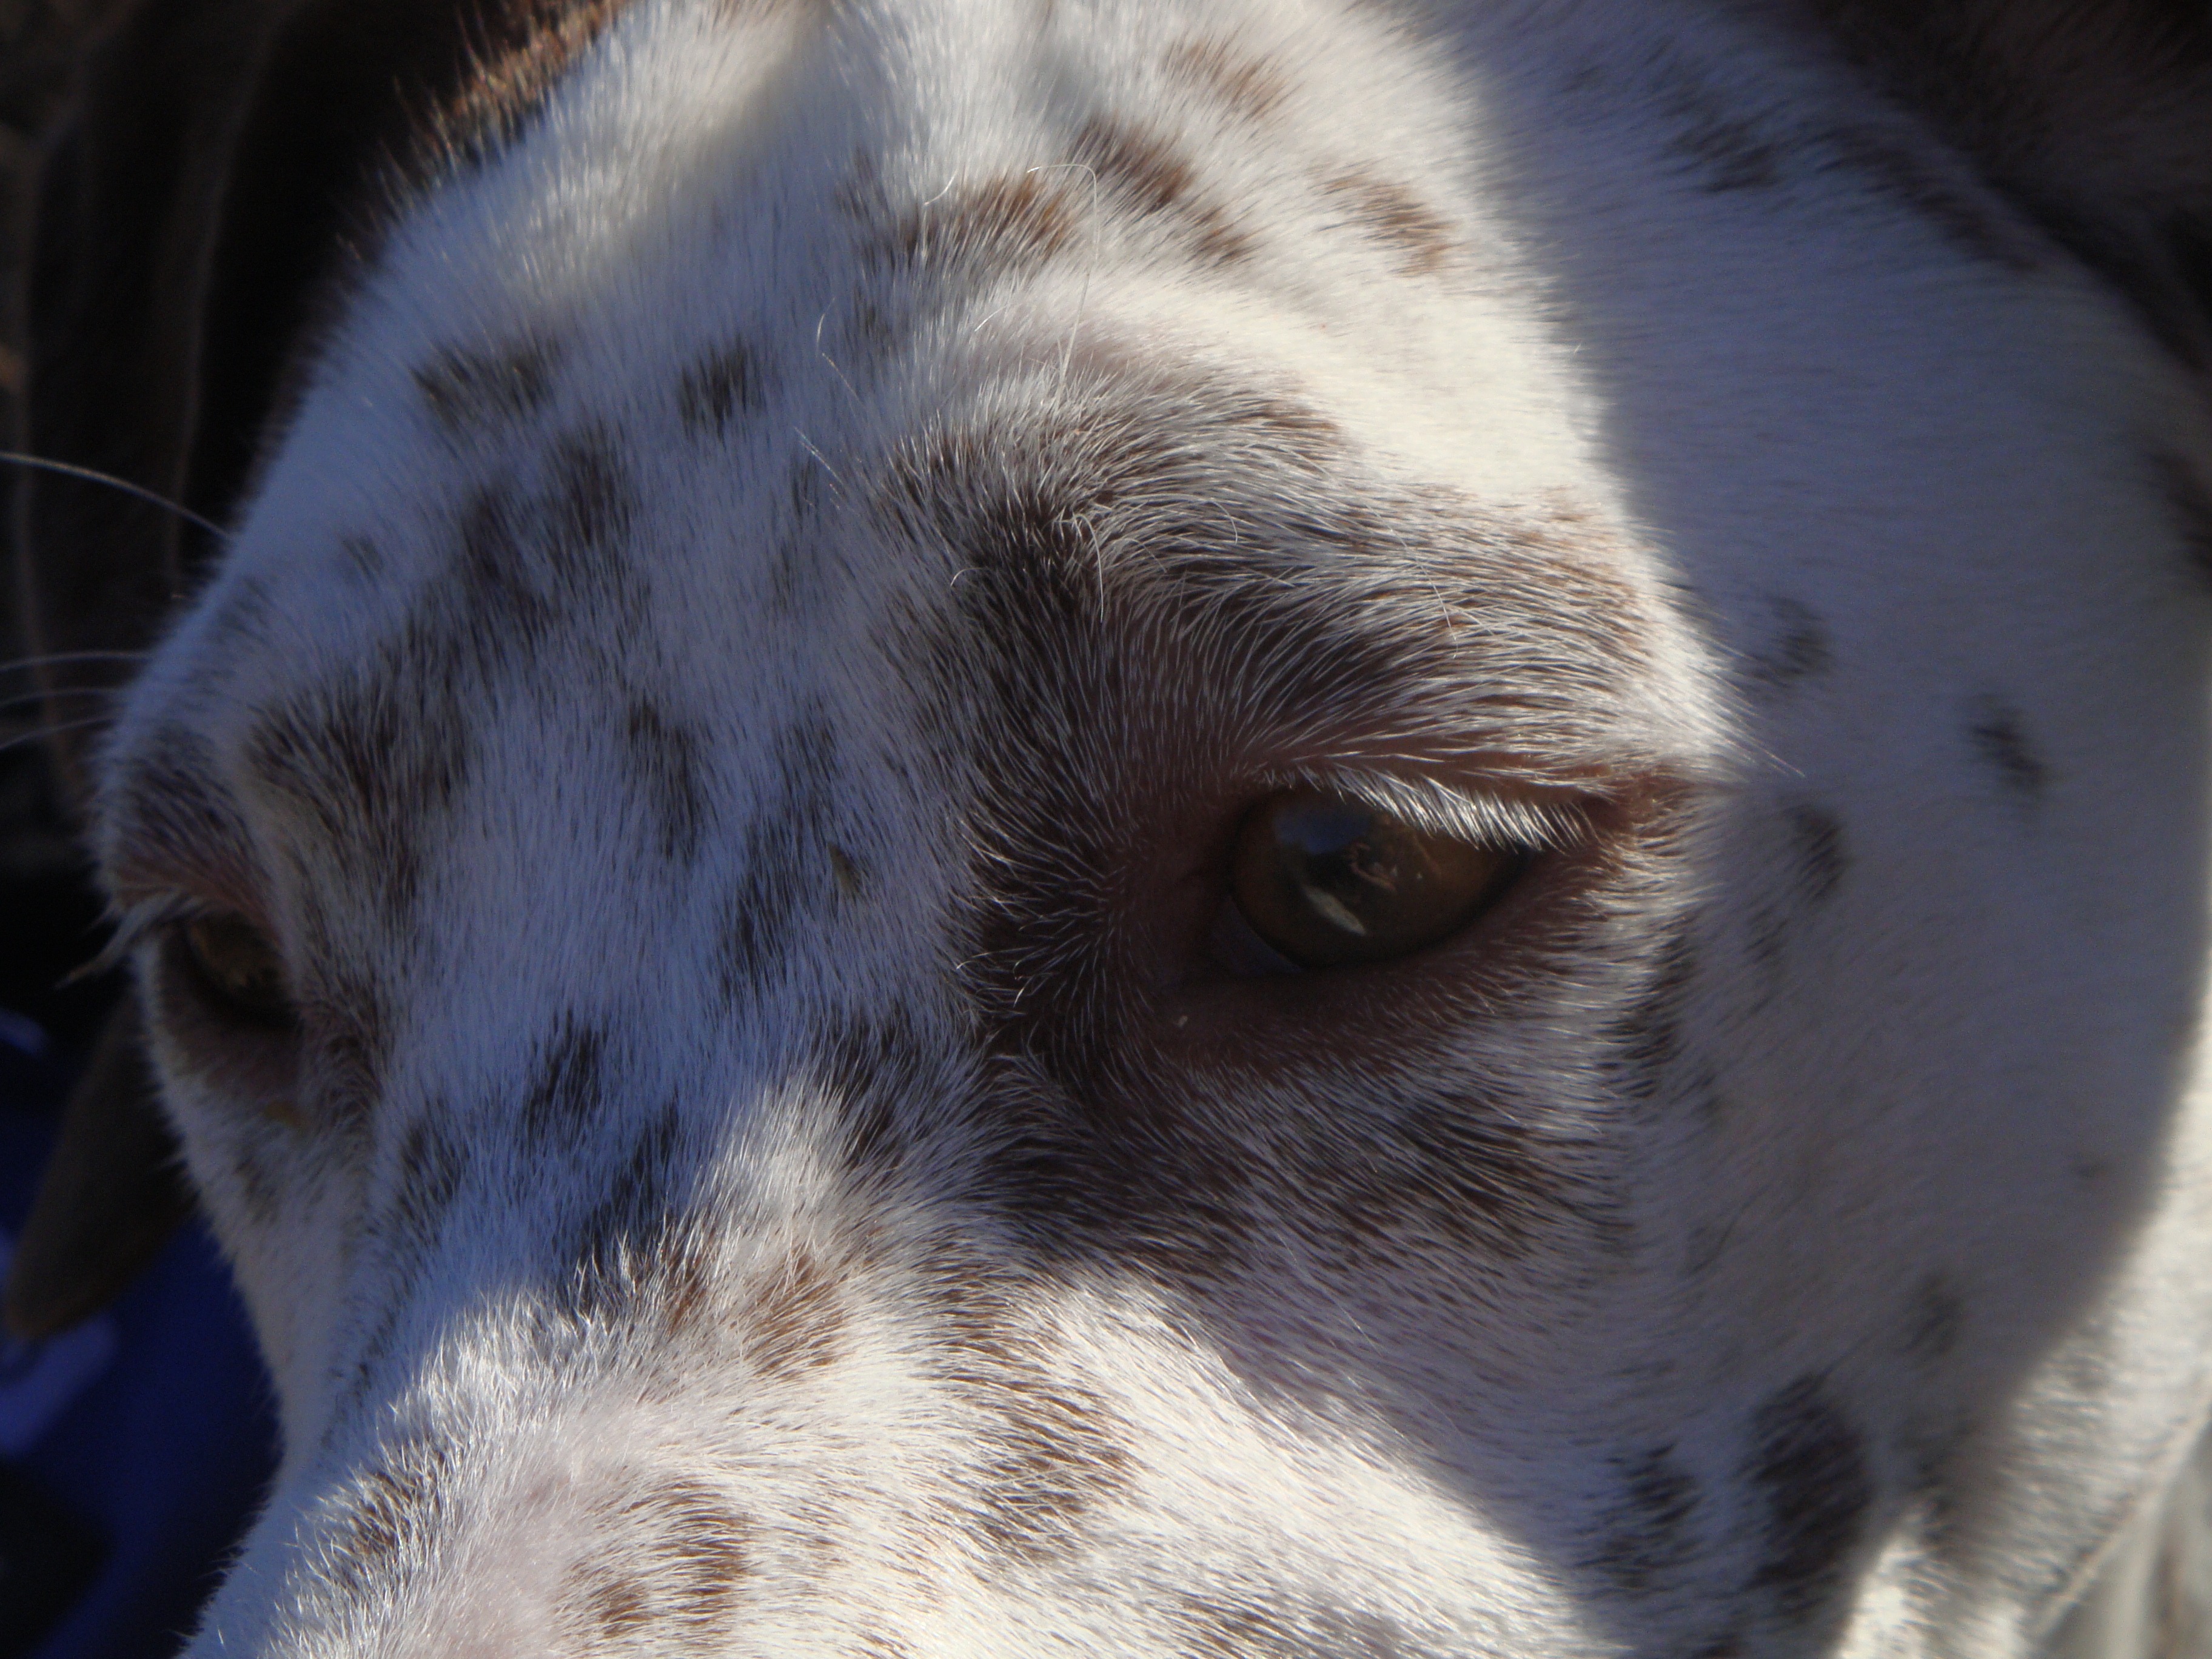
puppy, dog, animal, thinking, mammal, close up, face, nose, whiskers, dogs, snout, eye, animals, head, vertebrate, expression, organ, pointer, dog like mammal, cattle like mammal